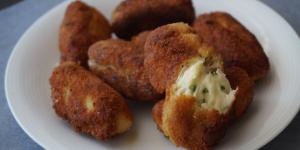
croquetas de pescado caseras y faciles